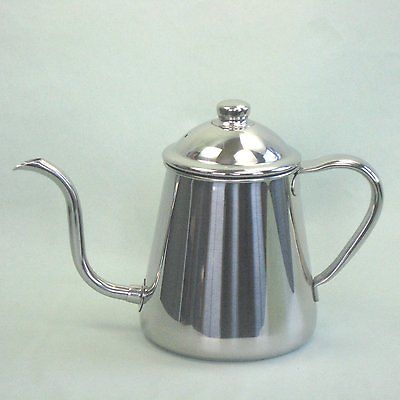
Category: kettle